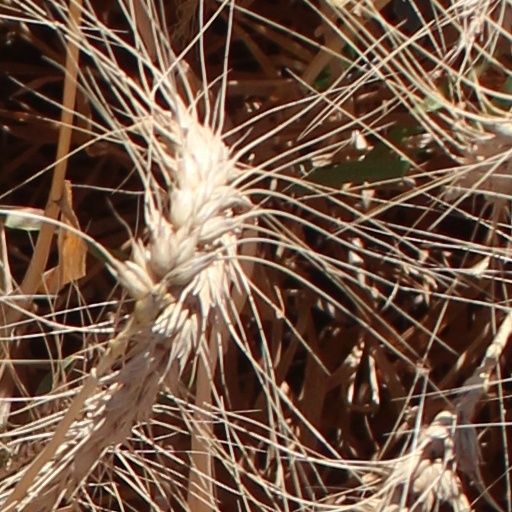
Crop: wheat